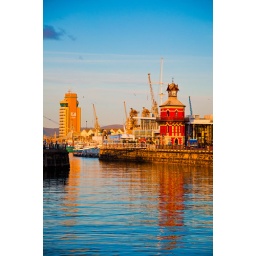
clock tower at the victoria and alfred waterfront cape town - bathed in the warmness of the setting sun